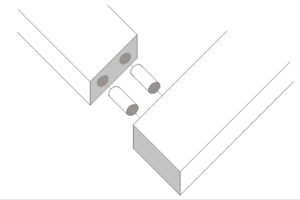
Plat-joint désigne la jonction de deux pièces par simple juxtaposition, sans embrèvement.
Un assemblage à plat-joint est un type d'assemblage en angle dans lequel deux membrures d'un matériau quelconque sont jointifs par leurs extrémités, sans aucune mise en forme particulière, sans aucun embrèvement. L'assemblage à plat joint est l'assemblage le plus simple à réaliser puisqu'il consiste simplement à couper le bois à la longueur voulue et à les assembler. C'est aussi le plus faible, car à moins d'utiliser un renfort, on ne peut utiliser que de la colle pour le maintenir en place. Parce que l'orientation du bois ne propose généralement qu'une extrémité de la surface de collage en bois de fil, le joint obtenu est intrinsèquement fragile.
Un assemblage de bois désigne l'union et la jonction de deux ou de plus de parties ensemble. Les métiers du bois distinguent différents types d'assemblage qui sont détaillés ici.